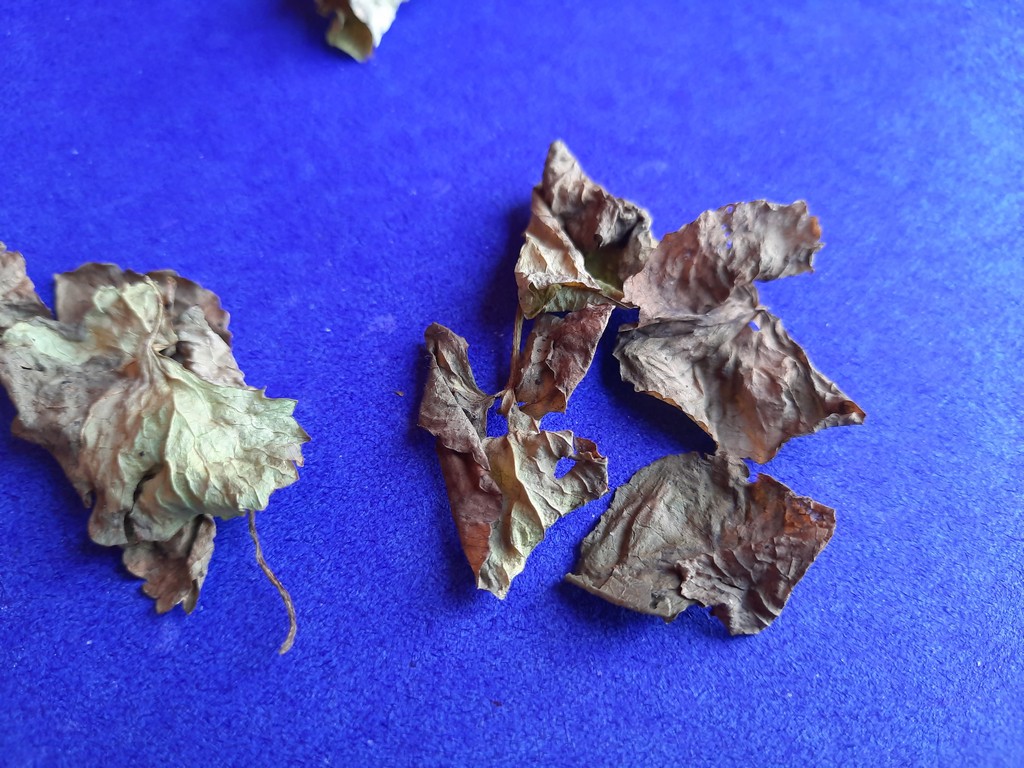
Label: Dried